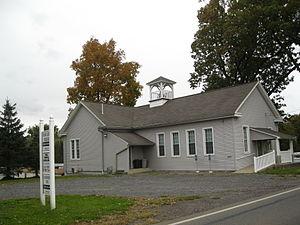
Briar Creek est un borough situé à l'ouest de la partie centrale du comté de Columbia, en Pennsylvanie, aux États-Unis. En 2010, il comptait une population de 660 habitants. Il est incorporé en 1917.